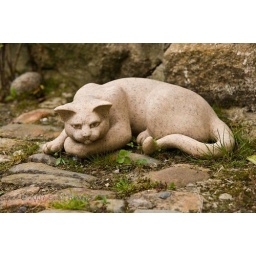
This stone cat was photographed in a cottage garden in Co. Kilkenny Ireland.